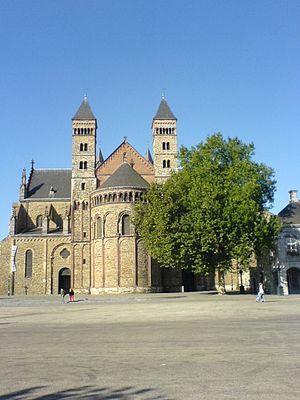
Basilique Saint-Servais avec le Vrijthof à Maastricht.
La basilique Saint Servais est une basilique située dans la ville de Maastricht, placée sous le vocable de saint Servais. Elle dépend du doyenné de Maastricht qui lui-même dépend du diocèse de Ruremonde.